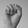
ASL letter: S